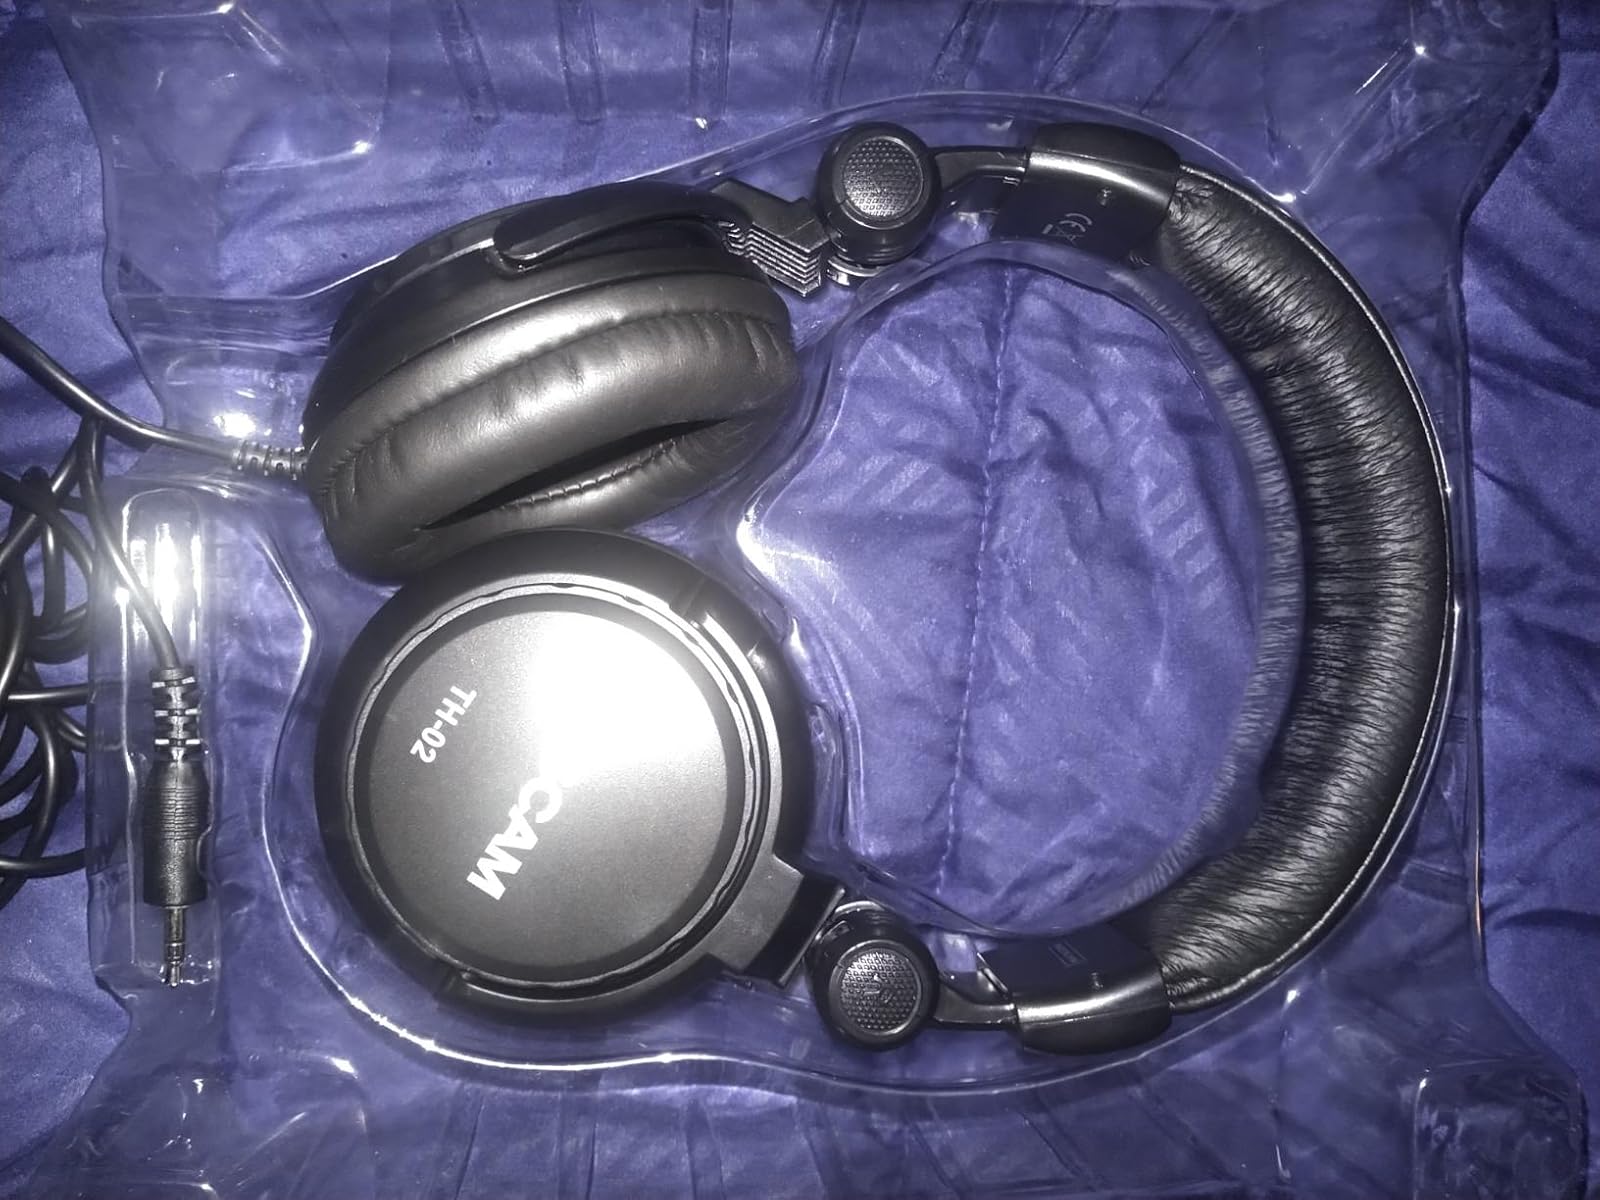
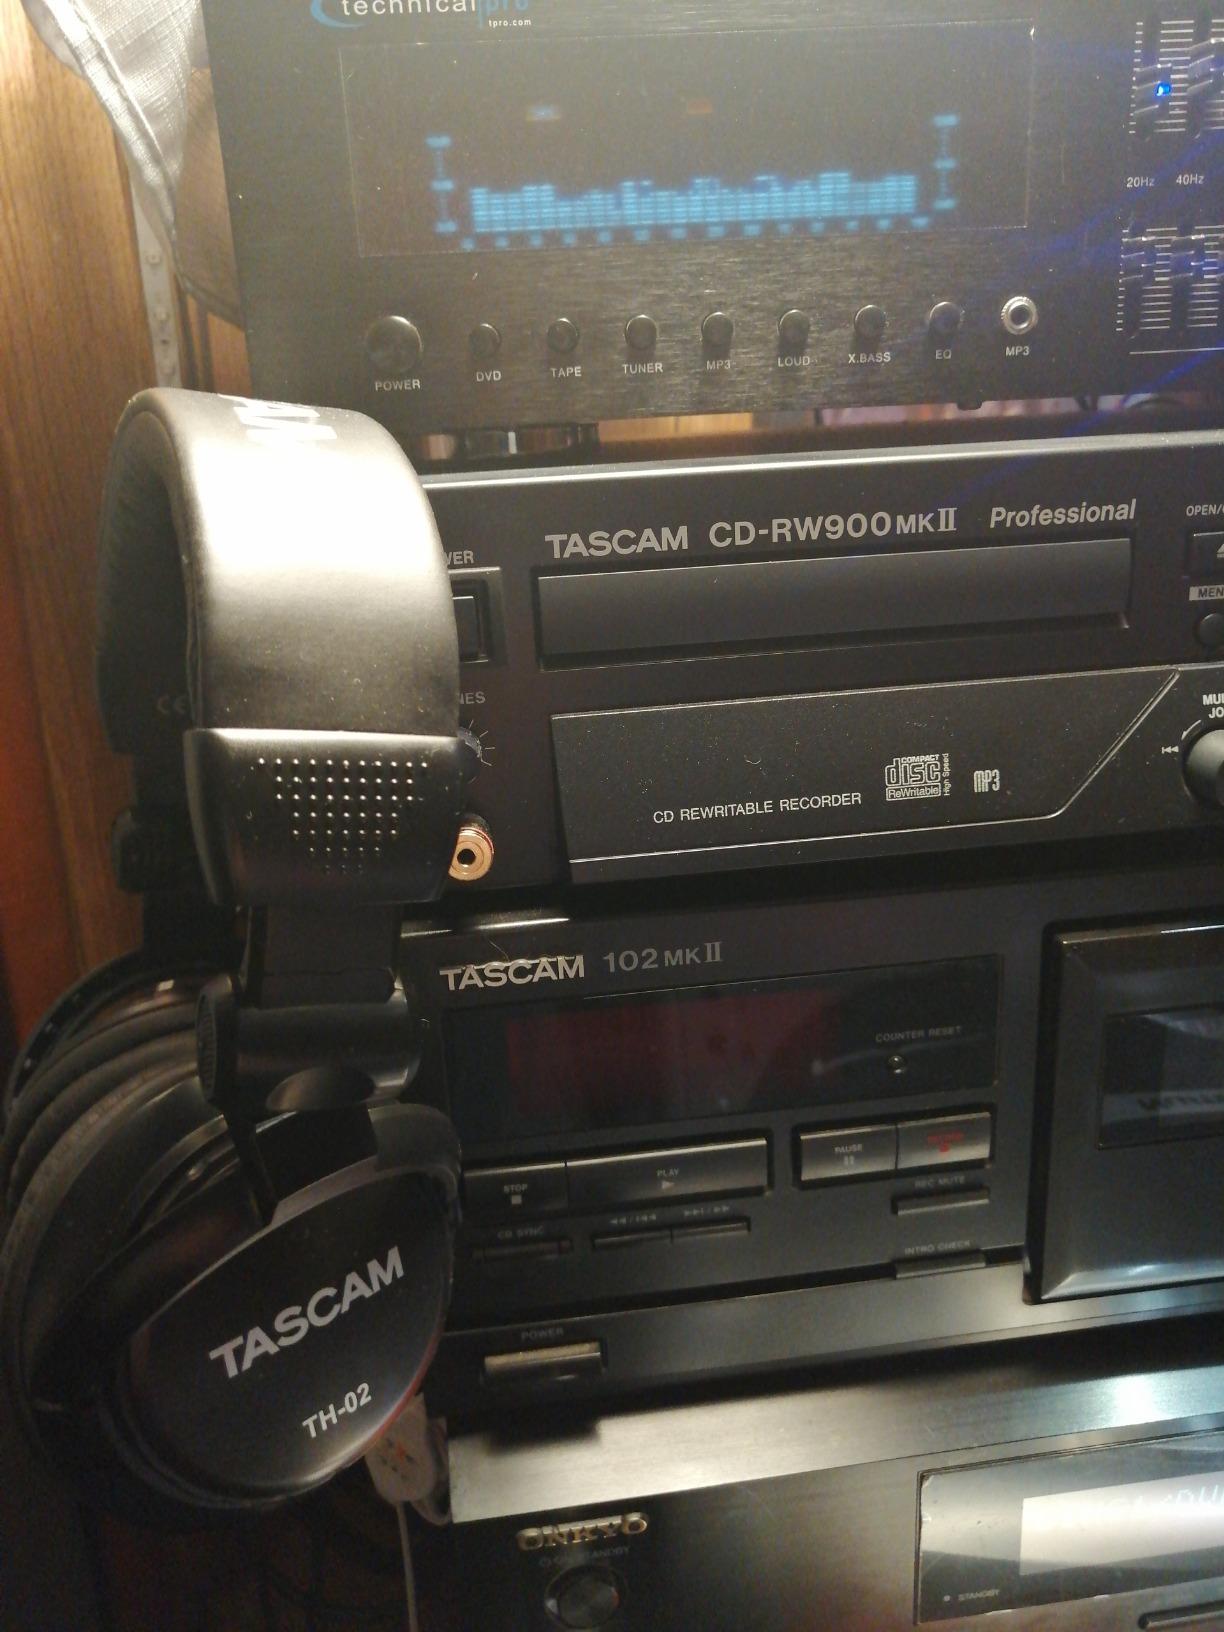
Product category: headphones
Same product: yes